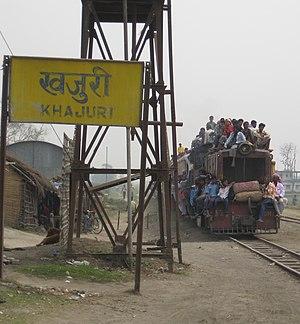
Nepal Railways, ou sous forme longue Nepal Railways Corporation Ltd., abrégé en népalais : ने. रे, est l'entreprise publique qui exploite le réseau ferroviaire du Népal. Elle est sous la surveillance du ministère des Chemins de fer du gouvernement central.